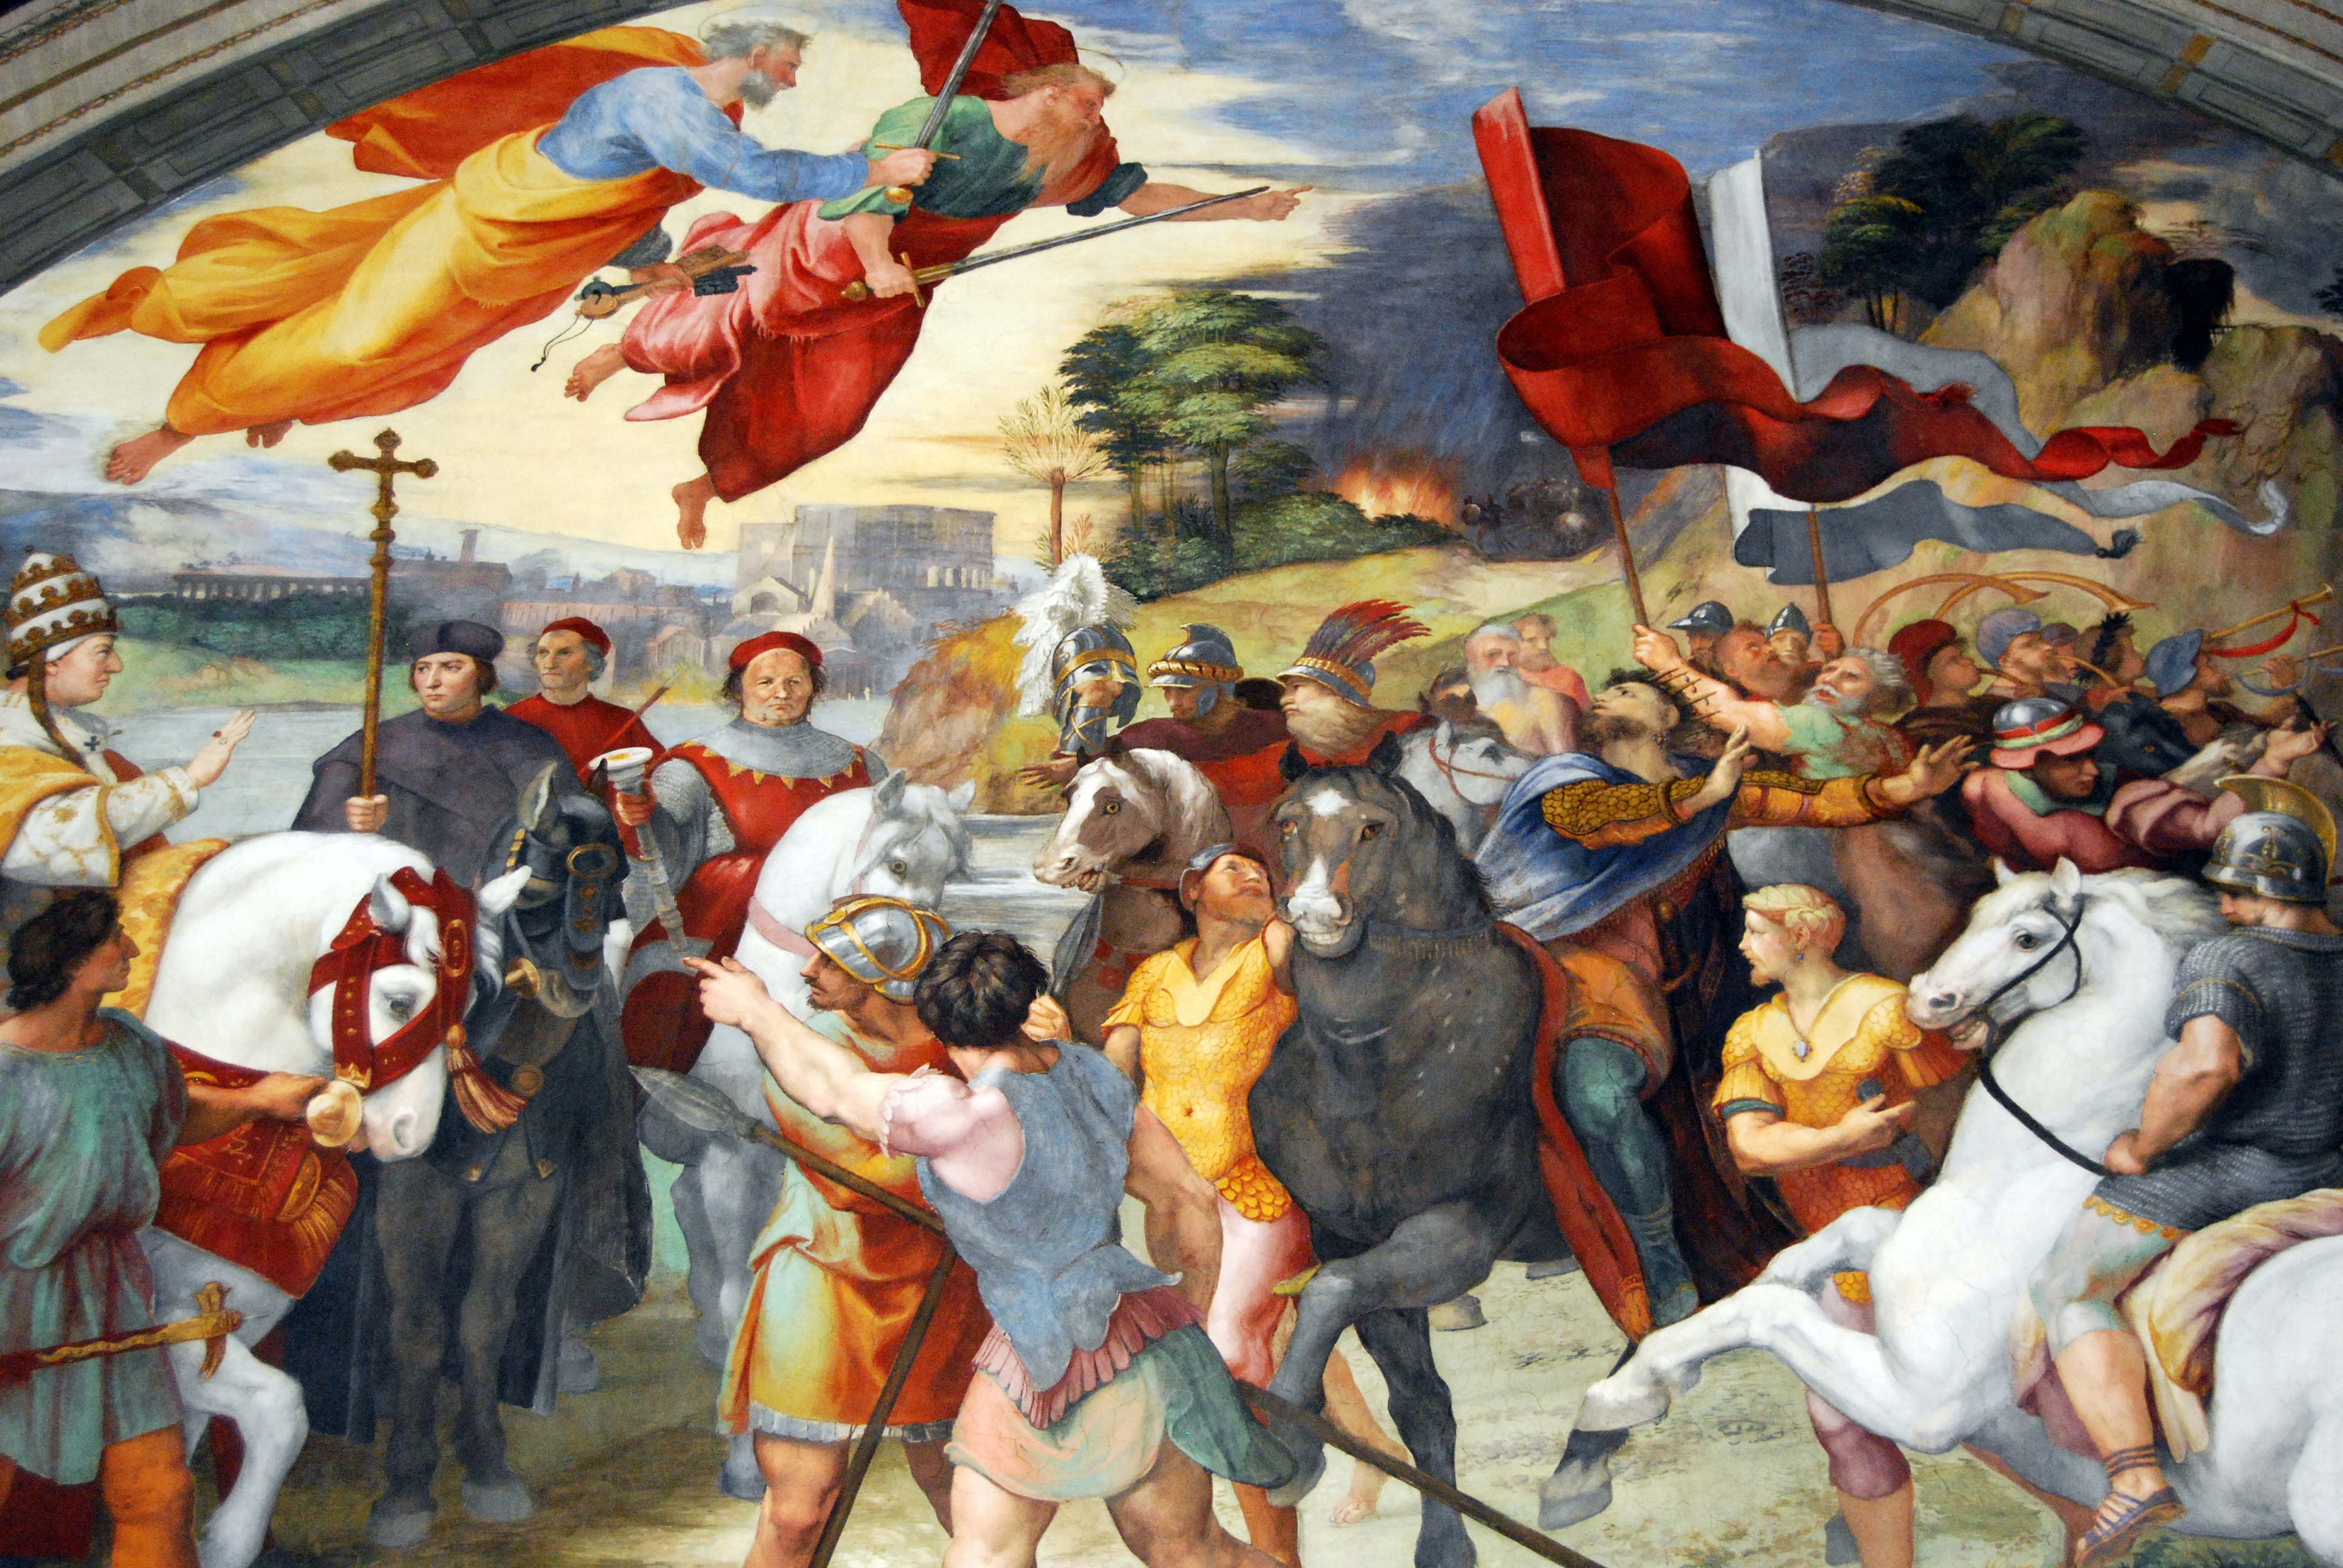
painting, vatican, mural, fresco, middle ages, vatican museums, eleodoro room